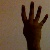
The image shows a hand gesture representing the number 4 in Indian Sign Language.